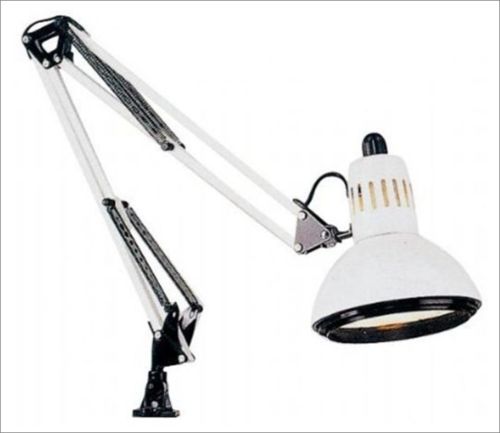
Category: lamp